Catholic Church sexual abuse cases

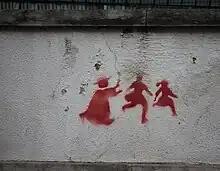
2011 graffiti in Portugal depicting a priest chasing two children

A report which Christian Ministry Resources (CMR) released in 2002 stated that contrary to popular opinion, there are more allegations of child sexual abuse in Protestant congregations than there are in Catholic ones, and that sexual violence is most often committed by volunteers rather than by priests. It also criticized the way the media reported sexual crimes in Australia. The Royal Commission in Institutional Responses to Child Sexual Abuse revealed that between January 1950 and February 2015, 4,445 people alleged incidents of child sexual abuse in 4,765 claims. The media reportedly reported that as many as 7% of priests were accused of being a child sexual abuser, but ignored the same report on the Protestant Churches and Jehovah's Witnesses; Gerard Henderson stated: